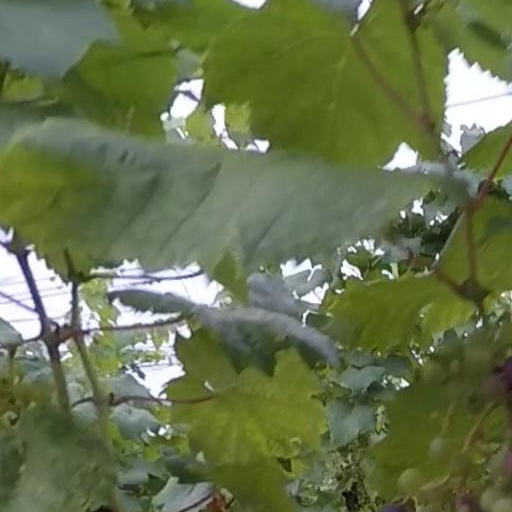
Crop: grape